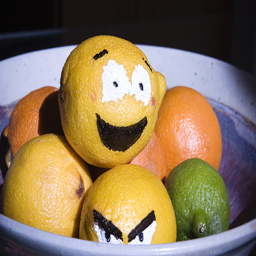
A bowl that has different types of fruit in it.
ORANGES IN A BOWL WITH FACES DRAWN ON THEM
a close up of a bowl of fruit with oranges
a white big bowl of oranges and limes
A bowl of citrus with faces painted on two of the fruits.